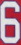
Number: 6